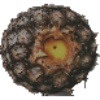
Label: Pineapple 1